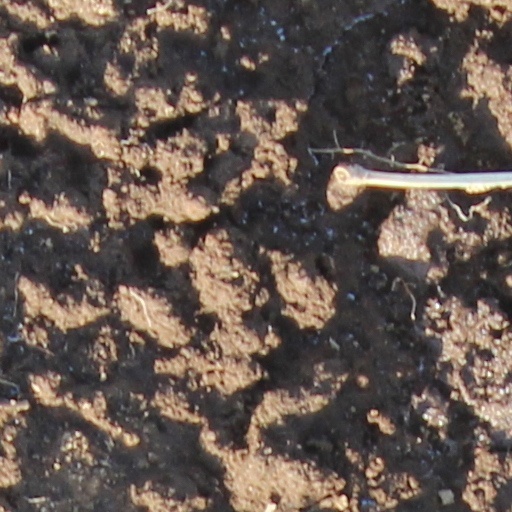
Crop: wheat